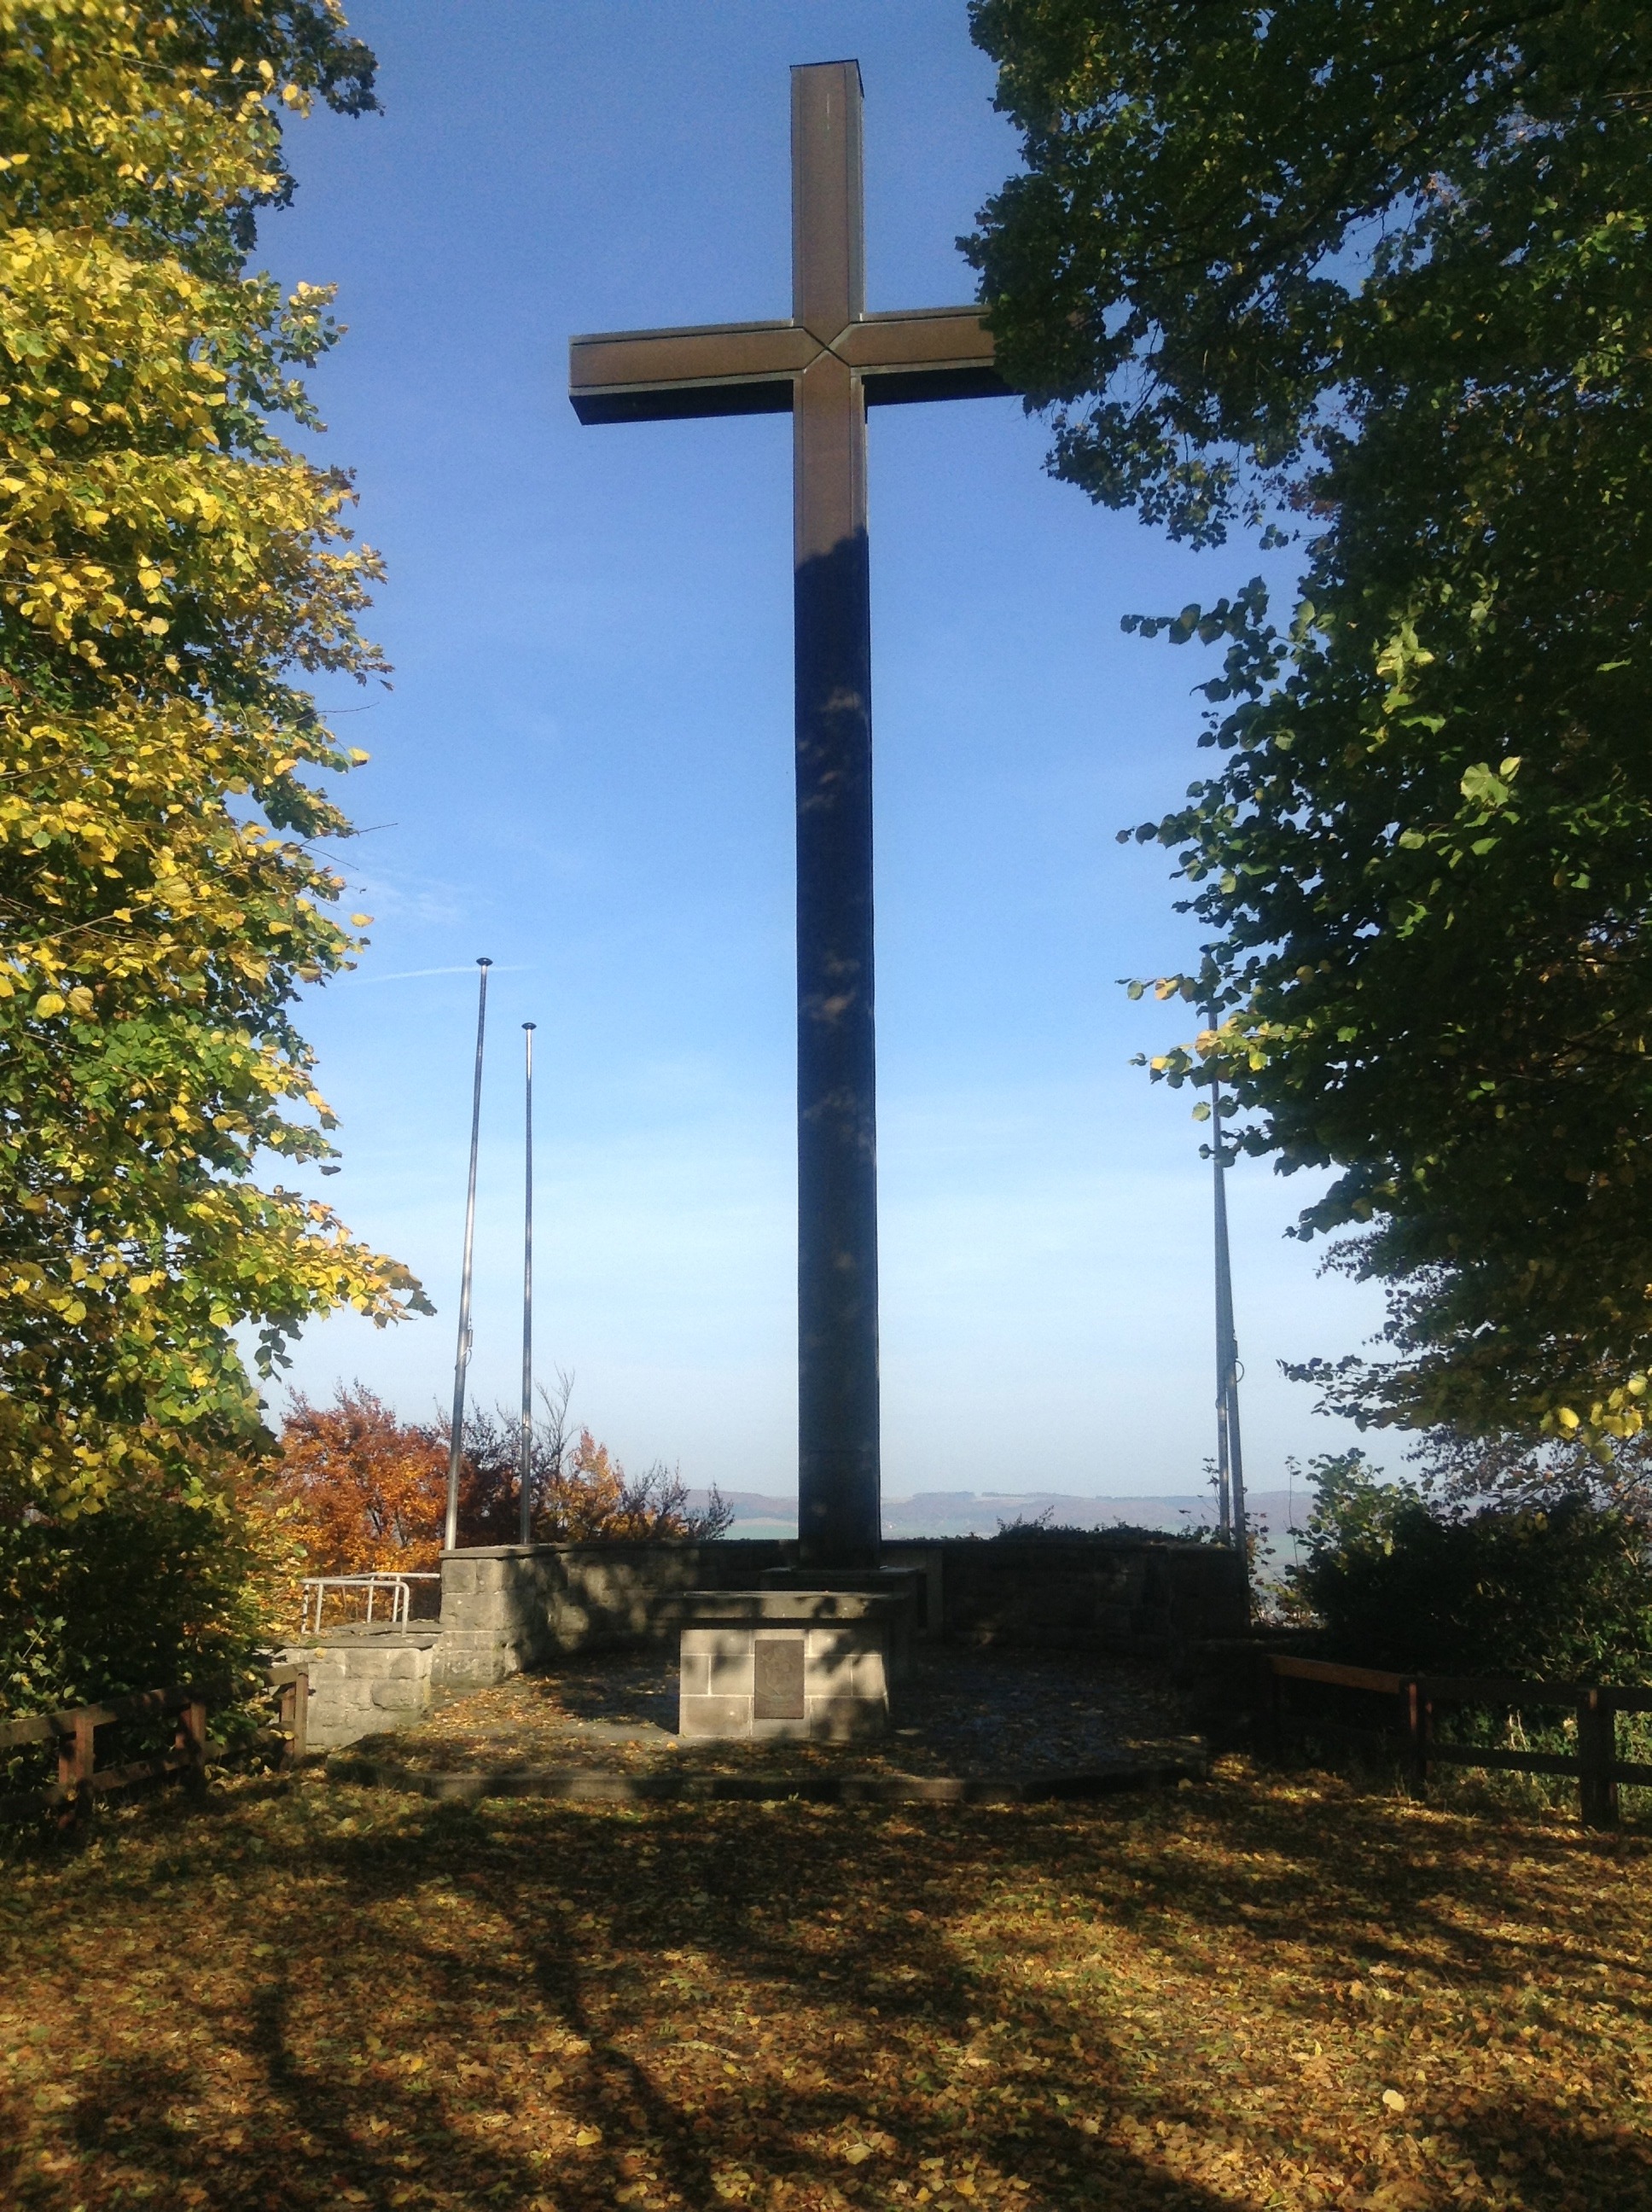
monument, religion, church, chapel, cross, memorial, faith, h lfensberg